Glen Strathfarrar

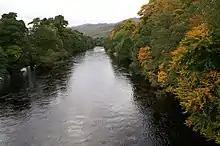
River Farrar at Struy

Glen Strathfarrar contains several areas of Caledonian Forest, the name given to the remnants of the old-growth temperate rainforest of Scotland composed chiefly of Scots pine trees that first colonised the area after the last Ice Age 8–10,000 years ago, and which forms an important habitat for species such as capercaillie, crested tit and the endemic Scottish crossbill. Since the late 18th century commercial timber extraction (especially during the two world wars) and human settlement have contributed to the serious deterioration of the woodland. In addition to the pinewood, there are areas of birch, and more open areas of